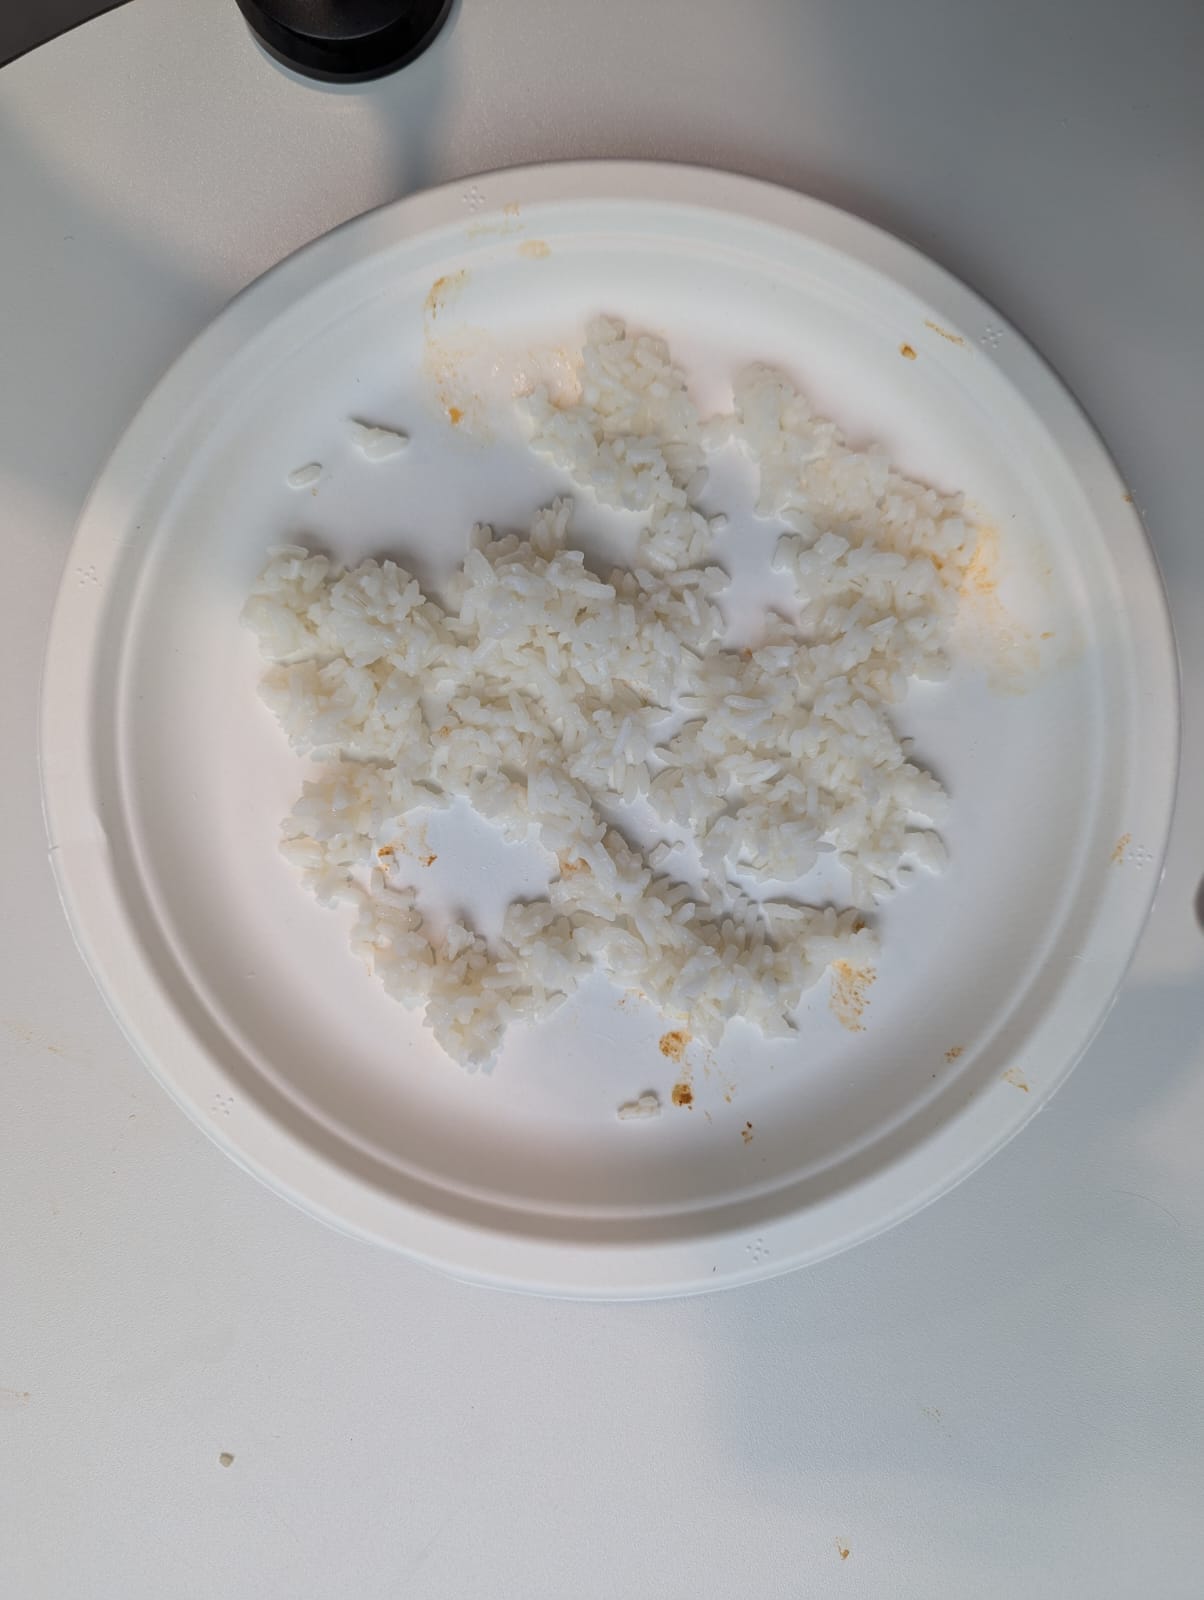
Ingredients: rice